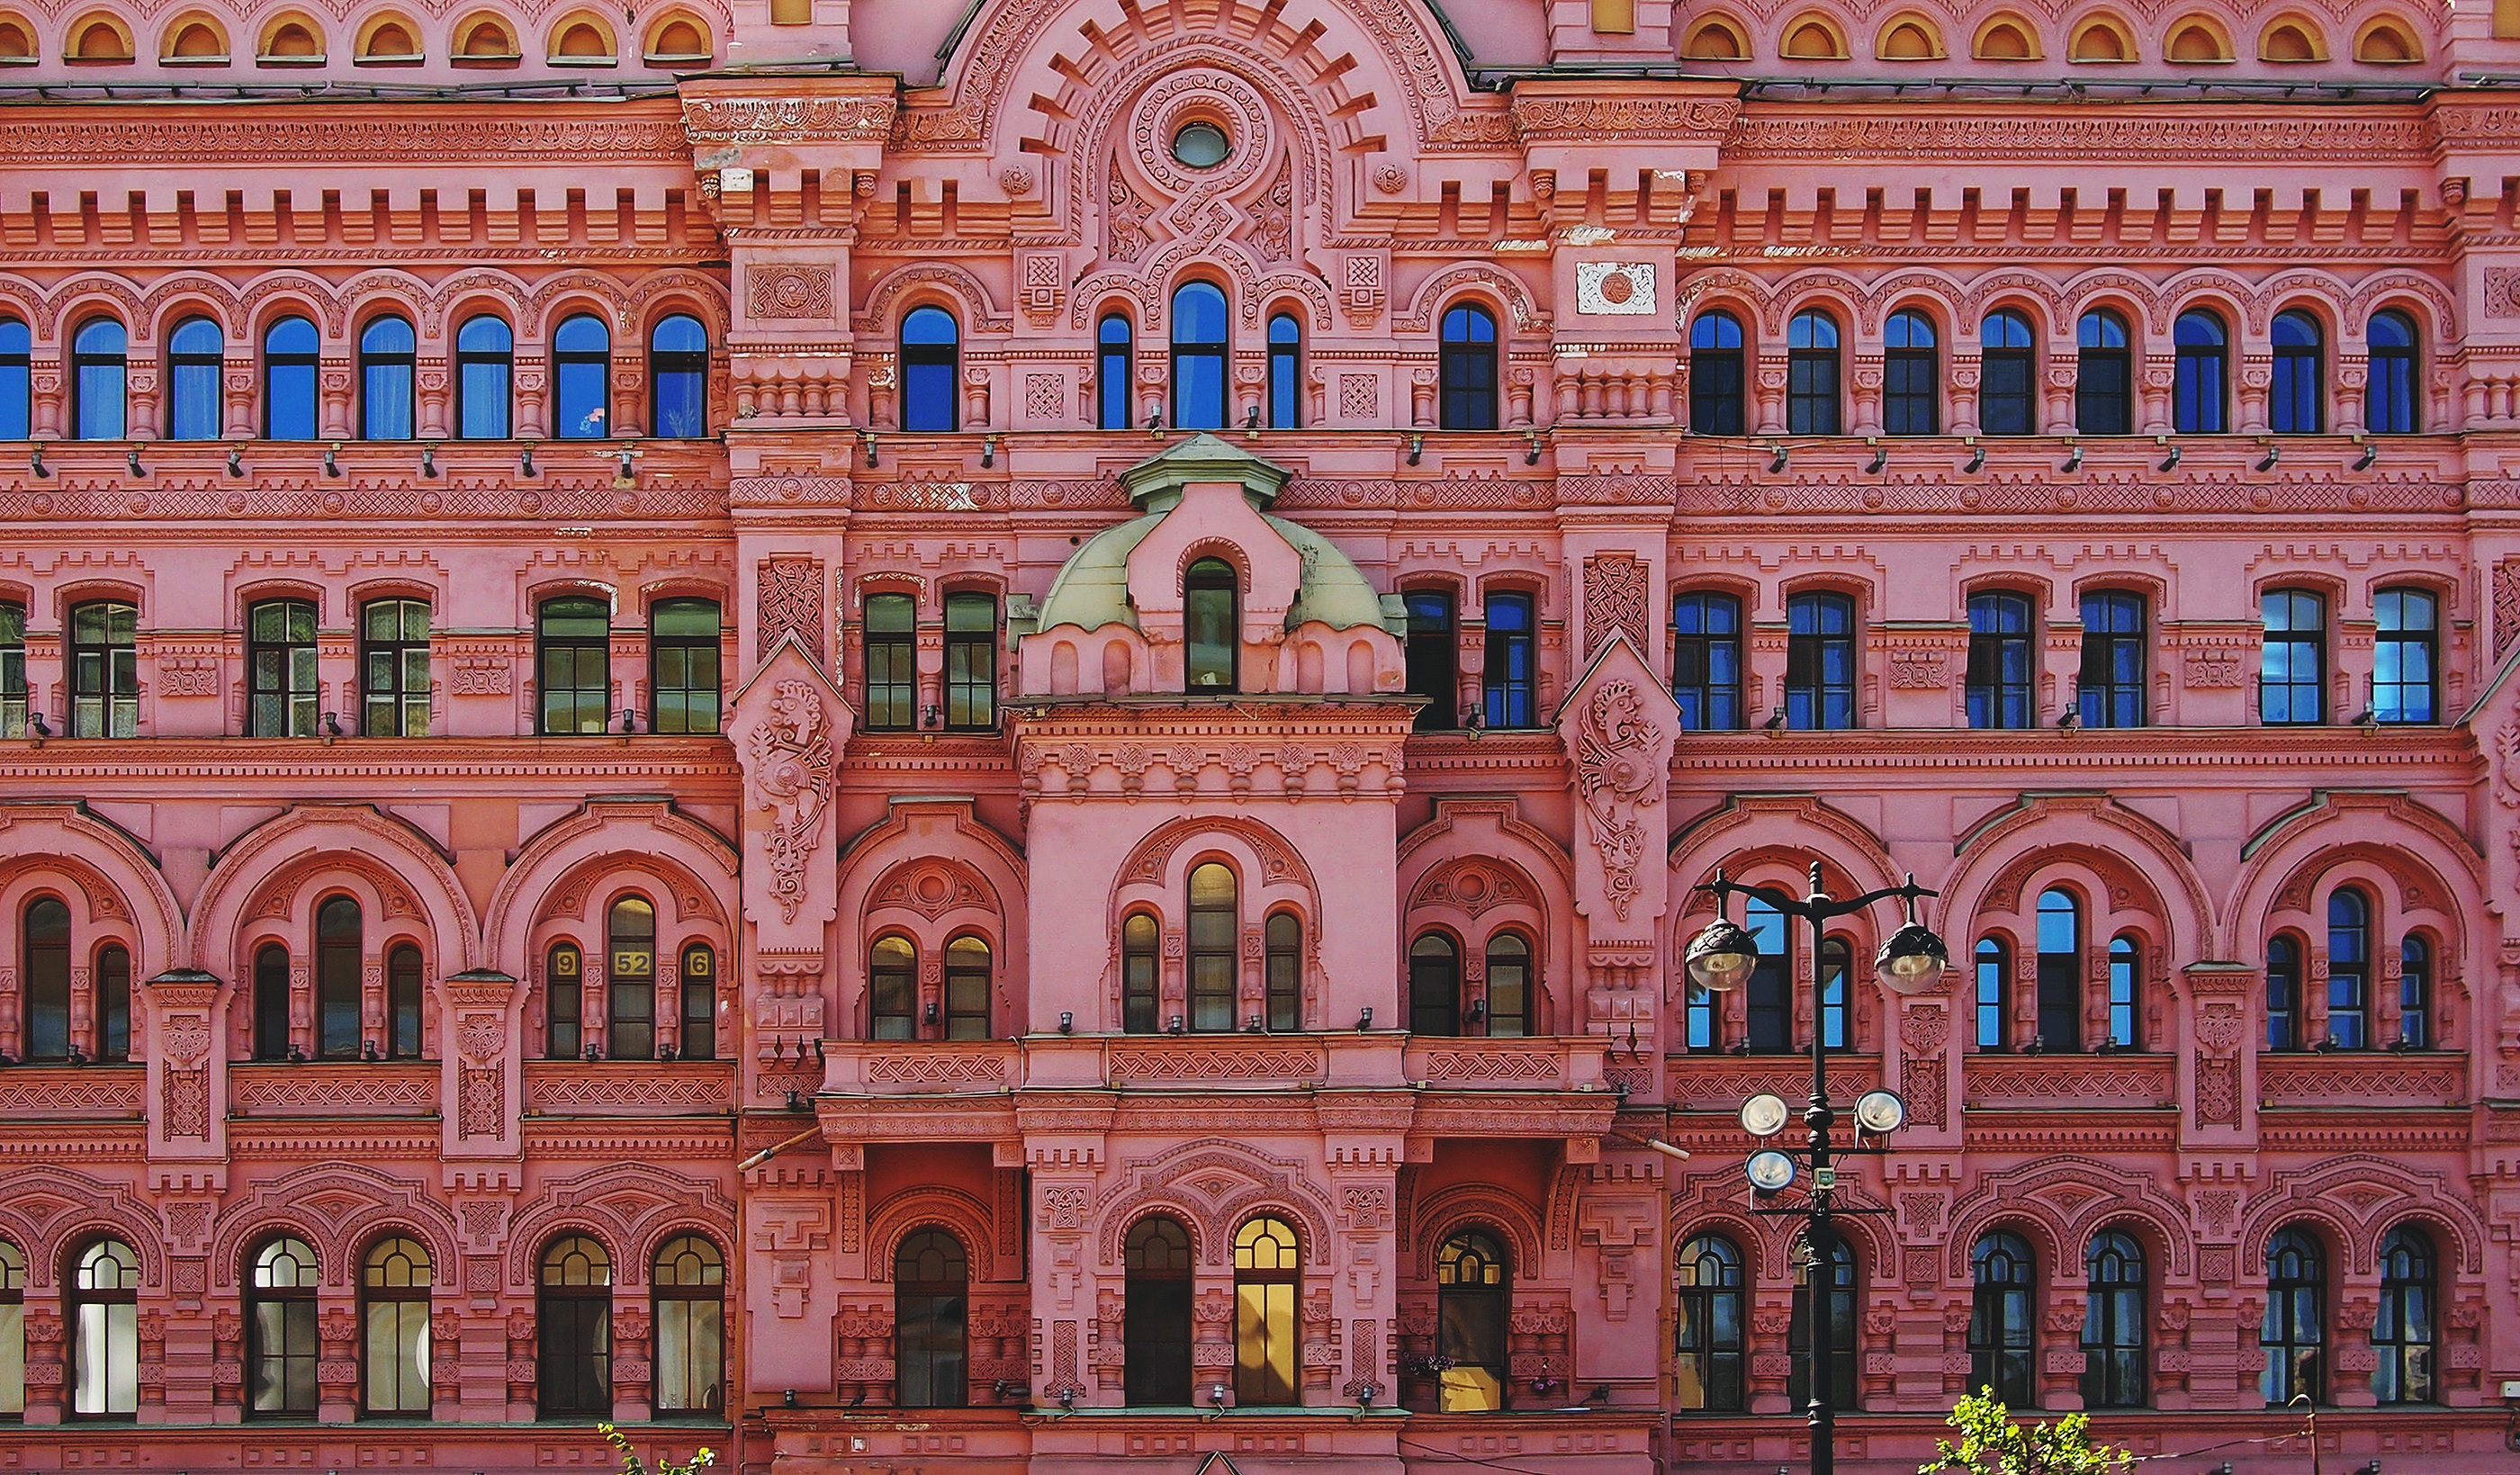
architecture, building, palace, old, city, river, cityscape, summer, travel, europe, arch, red, landmark, facade, sightseeing, tourism, trip, baptistery, embankment, culture, history, day, style, famous, estate, russia, petersburg, traditional, architectural, st petersburg, saint petersburg, stately home, classic architecture, classical architecture, historic site, leningrad, neva, peterburg, ancient roman architecture, byzantine architecture